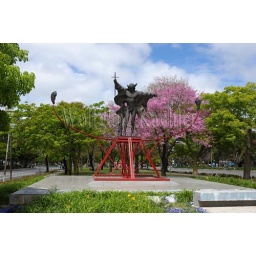
Argentina, buenos aires, avenida 9 de julio, public art with pink trumpet tree in background